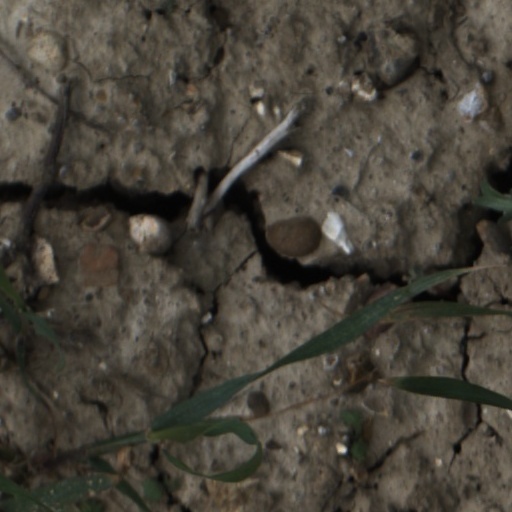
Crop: wheat